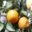
Label: orange